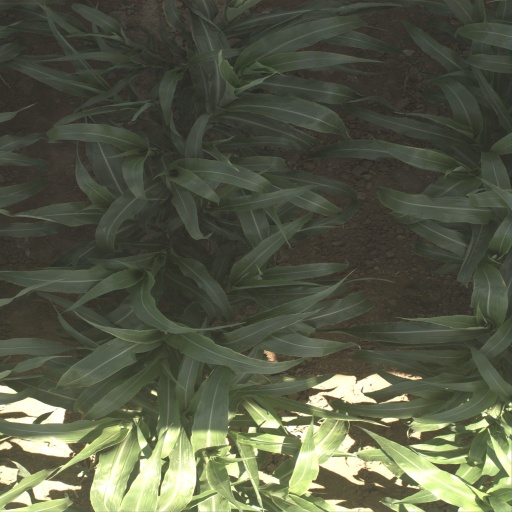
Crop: sorghum